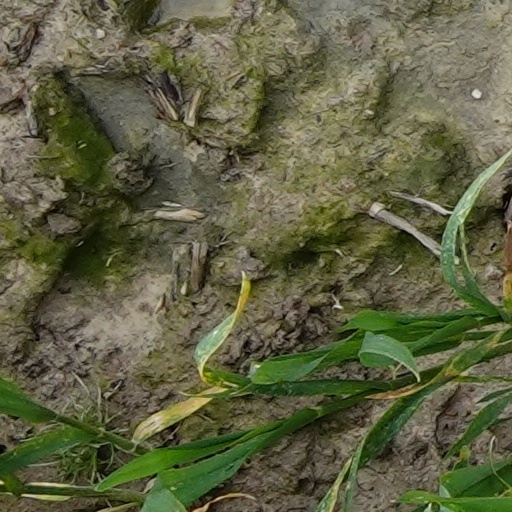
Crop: wheat